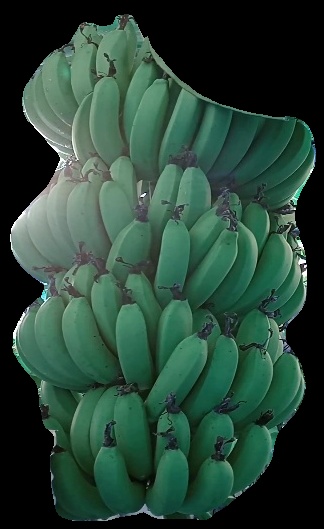
Variety: pachbale
Grade: grade1